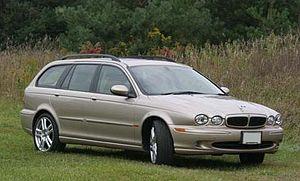
La Jaguar X-Type est une berline de luxe produite par le constructeur automobile britannique Jaguar, pendant la période où il faisait partie du groupe Ford. Elle a été lancée en 2001 en quatre roues motrices avec un moteur V6 3.0 puis elle reçoit la traction avant avec le V6 2.1 à l'automne 2001. La X-Type Estate, premier break Jaguar de l'histoire, sort en mars 2004. Elle était assemblée à Halewood près de Liverpool.